Dietary biology of the Eurasian eagle-owl

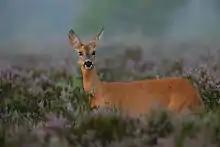
The young roe deer may be the largest prey taken by any living owl.

Though not often, Eurasian eagle owls occasionally kill the young of ungulates, mainly roe deer ("Capreolus capreolus") fawns. The size of roe deer fawns taken by eagle owls can vary, from to in weight. Small adult-sized roe deer, weighing up to have been recorded as prey, though these specimens have possibly previously been injured or taken as carrion. Eagle-owls also take wild boar ("Sus scrofa") piglets and young reindeers ("Rangifer tarandus") as prey and possibly pose a threat to young of ibex ("Capra ibex") and red deer ("Cervus elaphus"). They rarely hunt domestic ungulates, though predation on “half-grown”domestic sheep ("Ovis aries") has been reported.